Rønne

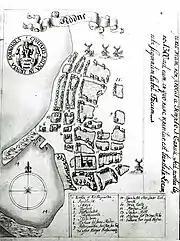
Rosen's map of Rønne, 1679

Rønne probably originated around the year 1000 when a small fishing community grew up around the natural harbour. Around 1275, a small chapel dedicated to St Nicolas was built on the site where Rønne's church now stands. The community was soon granted the status of a market town with its own mayor and council and its own law court. However, by the beginning of the 14th century, the King of Denmark, the Archbishop of Lund and even various north German princes were all competing for control of the town. The Germans took a special interest in Bornholm because of its strategic position in the Baltic Sea between the German coast and Visby in Gotland, off the coast of southern Sweden, at times establishing their own interests in the town. After the church's expansion in 1360, the parish of Rønne was established.